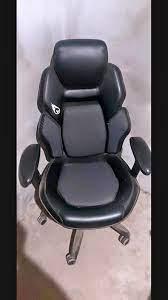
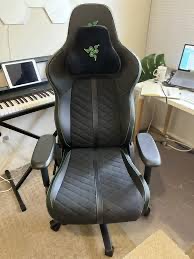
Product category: items_chair
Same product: no